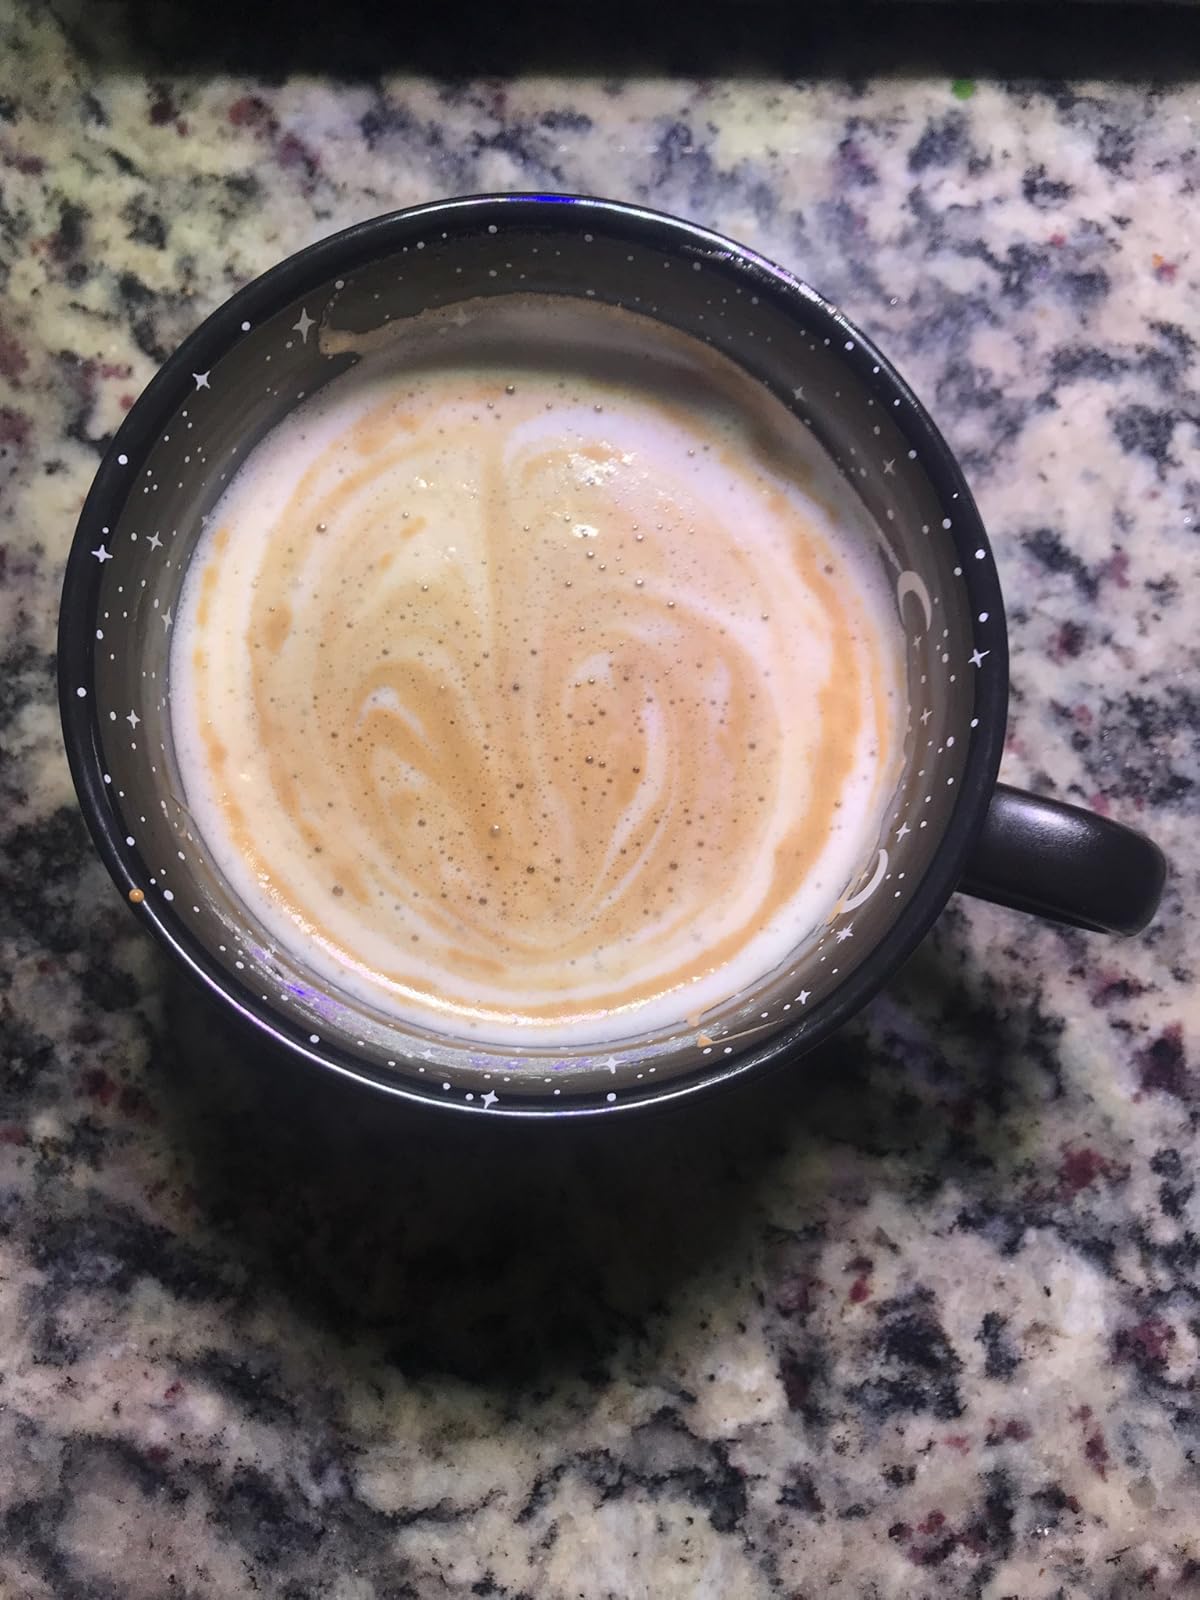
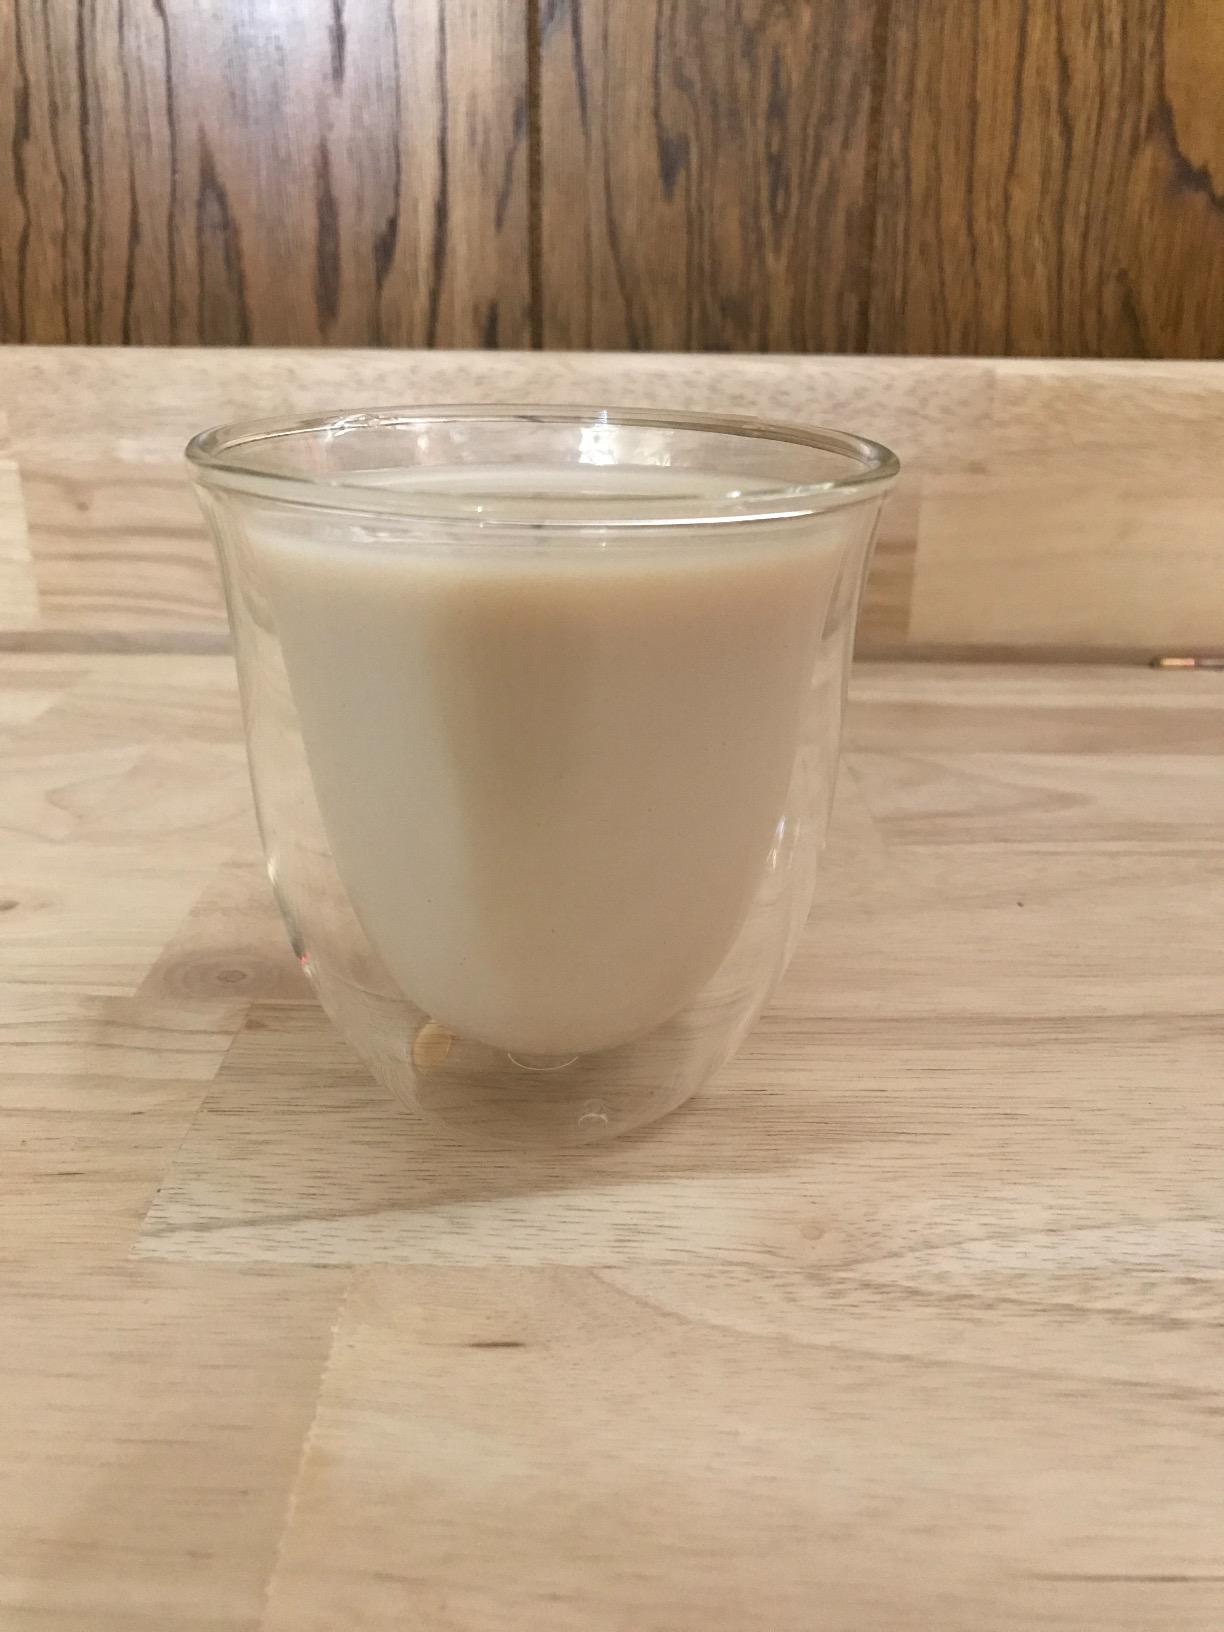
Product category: items_mug
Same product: no